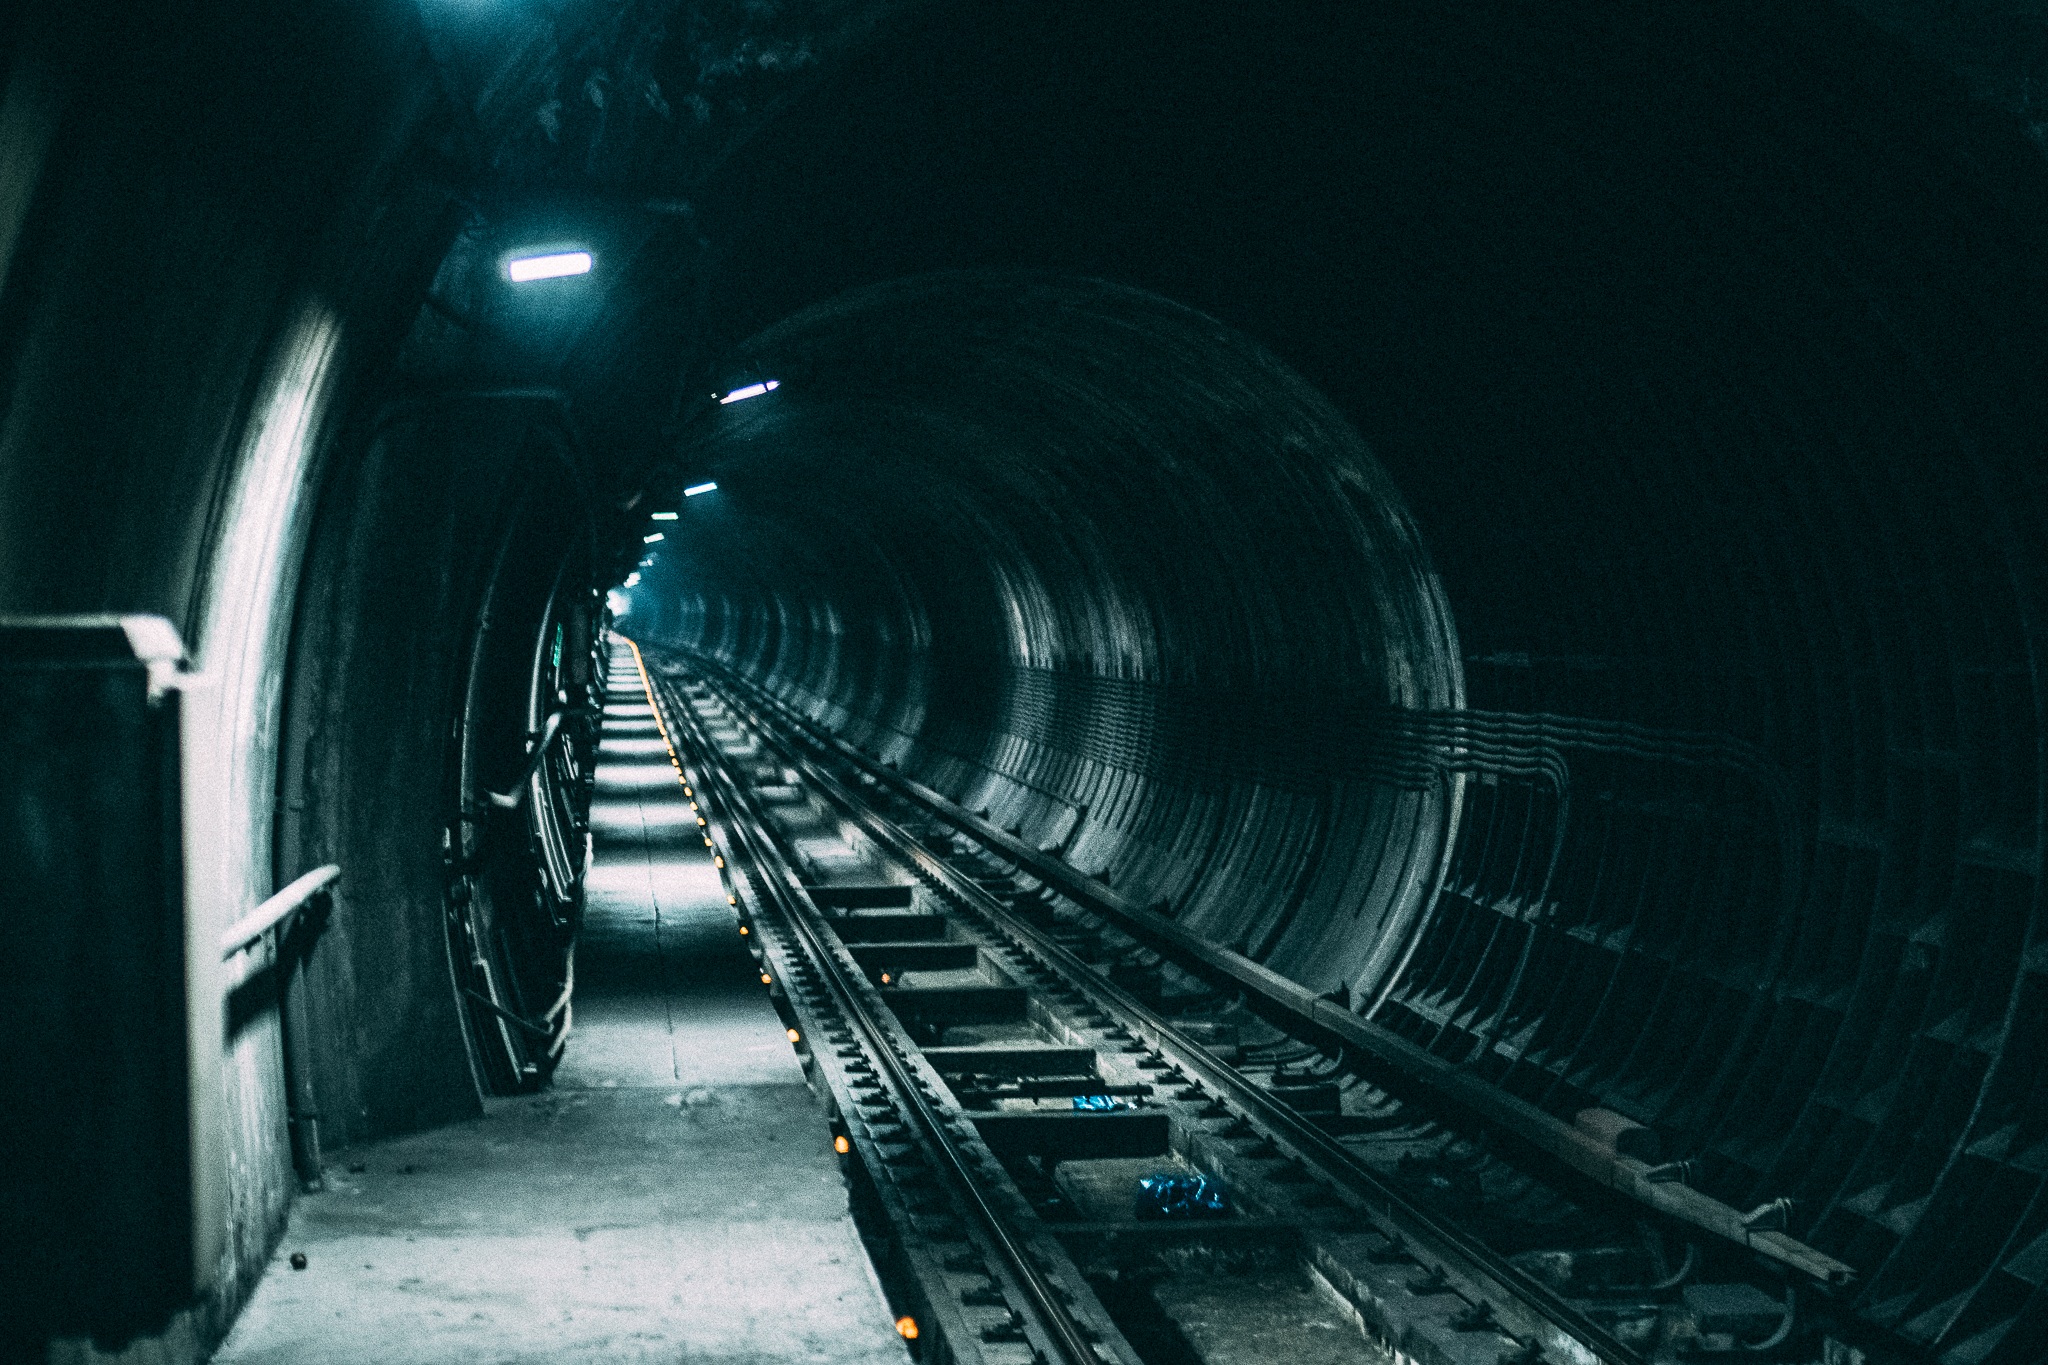
railway, railroad, tunnel, dark, transport, darkness, public transport, lights, infrastructure